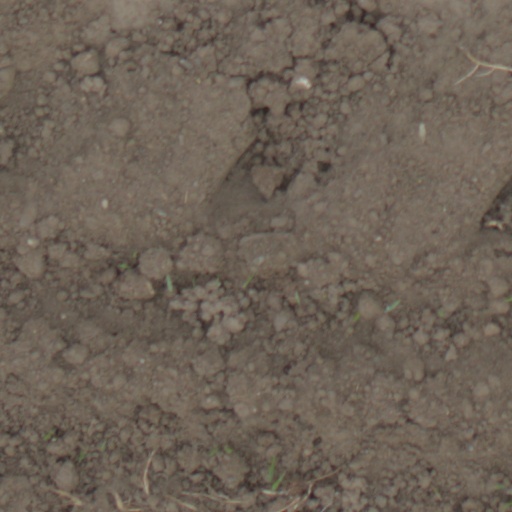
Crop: wheat